African diaspora

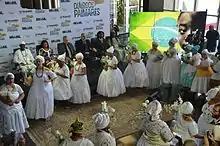
Afro-Brazilians celebrating at a ceremony held by the Ministry of Culture.

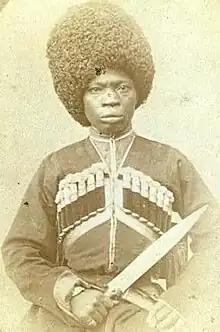
Ethnic Caucasian of African origin

At an intermediate level, in South America and in the former plantations in and around the Indian Ocean, descendants of enslaved people are a bit harder to define because many people are mixed in demographic proportion to the original slave population. In places that imported relatively few slaves (like Chile), few if any are considered "black" today. In places that imported many enslaved people (like Brazil or Dominican Republic), the number is larger, though most identify themselves as being of mixed, rather than strictly African, ancestry. In places like Brazil and the Dominican Republic, blackness is performed in more taboo ways than it is in, say, the United States. The idea behind Trey Ellis Cultural Mulatto comes into play as there are blurred lines between what is considered as black.